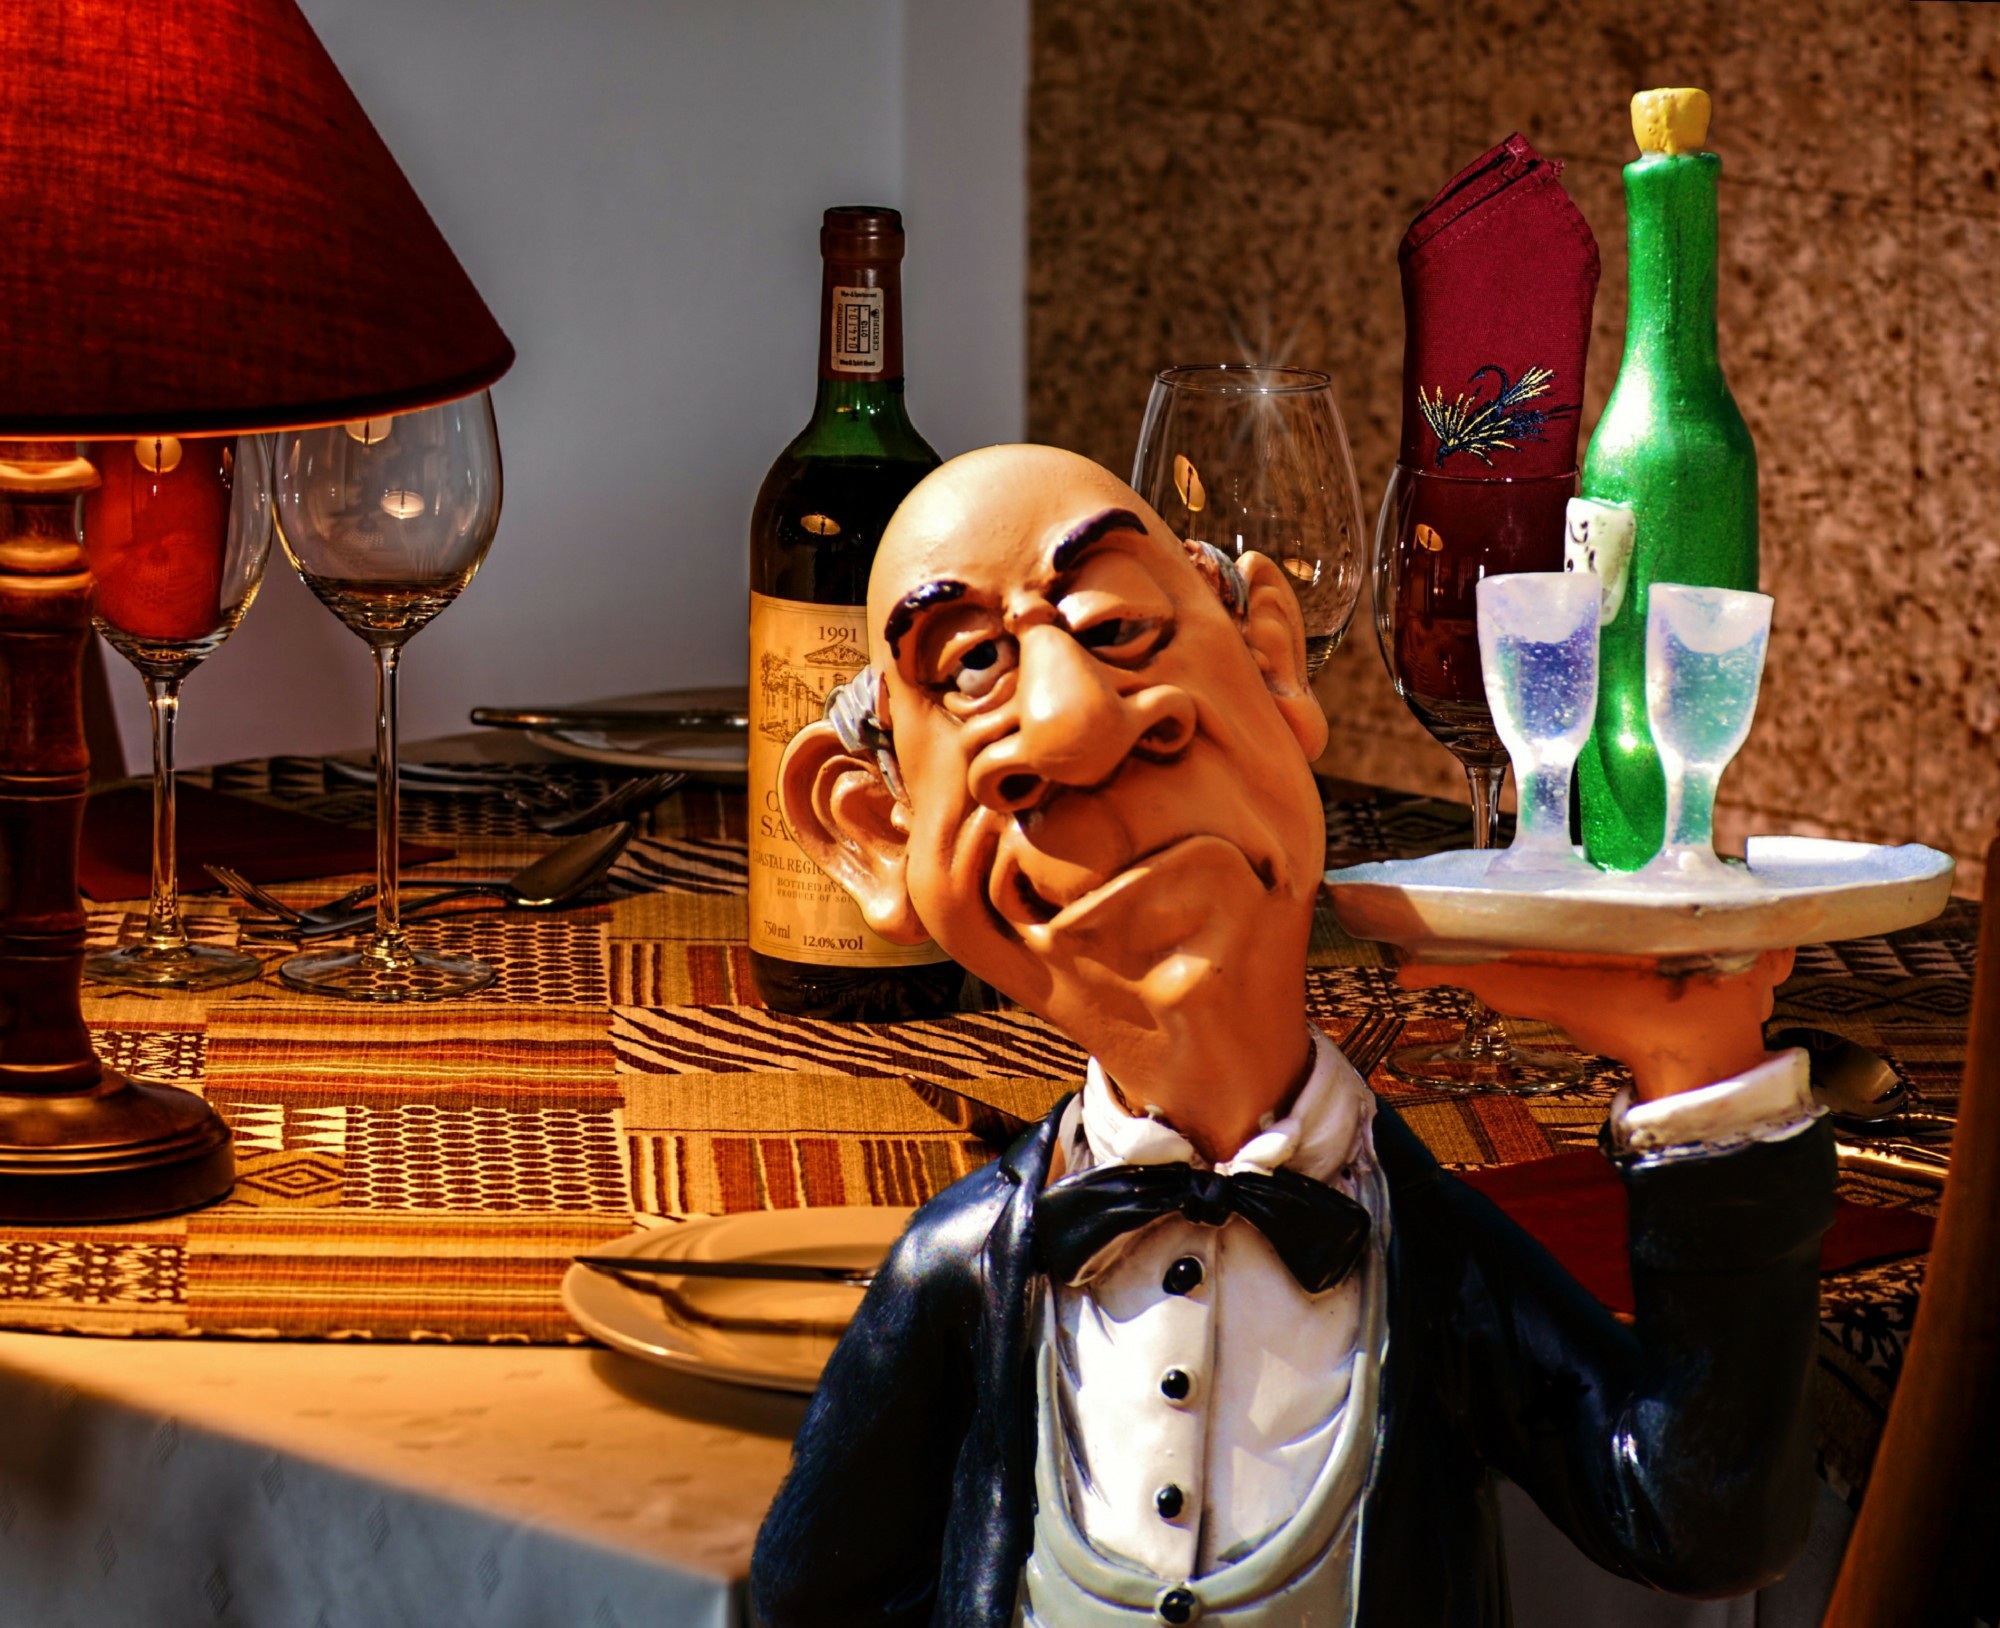
restaurant, fly, drink, eat, tray, waiter, control, upper, gastronomy, pub, weinstube